Juice (1992 film)

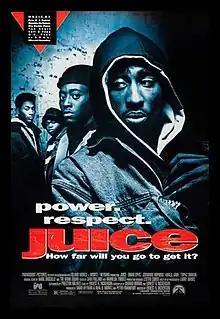
Theatrical release poster

Juice is a 1992 American crime thriller film directed by Ernest R. Dickerson (in his directorial debut), written by Dickerson and Gerard Brown, and starring Omar Epps, Tupac Shakur, Jermaine Hopkins, and Khalil Kain. It follows four black youths growing up in Harlem, following their day-to-day activities, their struggles with police misconduct, rival neighborhood gangs, and their families.